Sir George Osborn, 4th Baronet

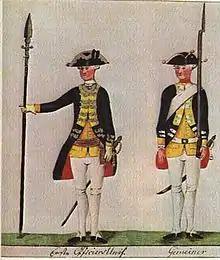
Osborn reported on the state of the Hessian troops, which are shown here

Born on 10 May 1742, Osborn was the oldest son of Sir Danvers Osborn, 3rd Baronet and educated at Westminster School and Trinity College, Cambridge. He succeeded to the baronetcy and the family seat at Chicksands Priory when his father died in 1753, while governor of the Province of New York. Osborn was a cousin of Frederick North, Lord North who was Prime Minister of the United Kingdom from 1770 to 1782. He was the grandson of George Montagu, 1st Earl of Halifax and the nephew of George Montagu-Dunk, 2nd Earl of Halifax. He was also a nephew of general and playwright John Burgoyne. He served as Groom of the Bedchamber to King George III from 1770 to 1812.